Hannover Hauptbahnhof

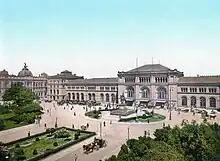
The Hauptbahnhof about 1900

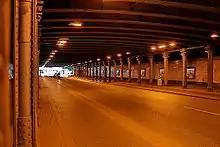
The underpass created by the raising of the tracks over the old Celler Heerstraße (looking northeast towards Raschplatz)

As the first station was built at street level and therefore hindered the expansion of the city, of railway track were laid for a new rail network that was grade-separated from the street system. In addition, the new station had a long system of tracks. After preparatory work in 1873 to relocate the workshops to Leinhausen and the marshalling yards to Hainholz and the construction of freight diversion routes, construction of the core network, which still exists, began in 1875. The new station building was designed by Hubert Oswald Stier in the Renaissance Revival style. It was again a symmetrical building with a main hall and two wings, each of which was completed by a corner building. The eastern corner building with its had a separate driveway. The building was designed in yellow brick with red brick stripes and a sandstone base. The four platforms with seven platform tracks and two through tracks were spanned by two halls with a span. After the demolition of the nearly 30-year-old station building, the construction of the new station began in April 1877. It was opened on 22 June 1879 after 26 months of construction. Access to the platforms was via three tunnels and there were two more tunnels for the transport of luggage and for postal traffic. The system of tracks finished in 1883 comprised seven platform tracks and two central through tracks for freight trains. The train sheds consisted of two separate halls, each wide and long with a wide space between them for the two through tracks. The construction cost 12.7 million marks for the buildings and 22.5 million marks for the entire station precinct.